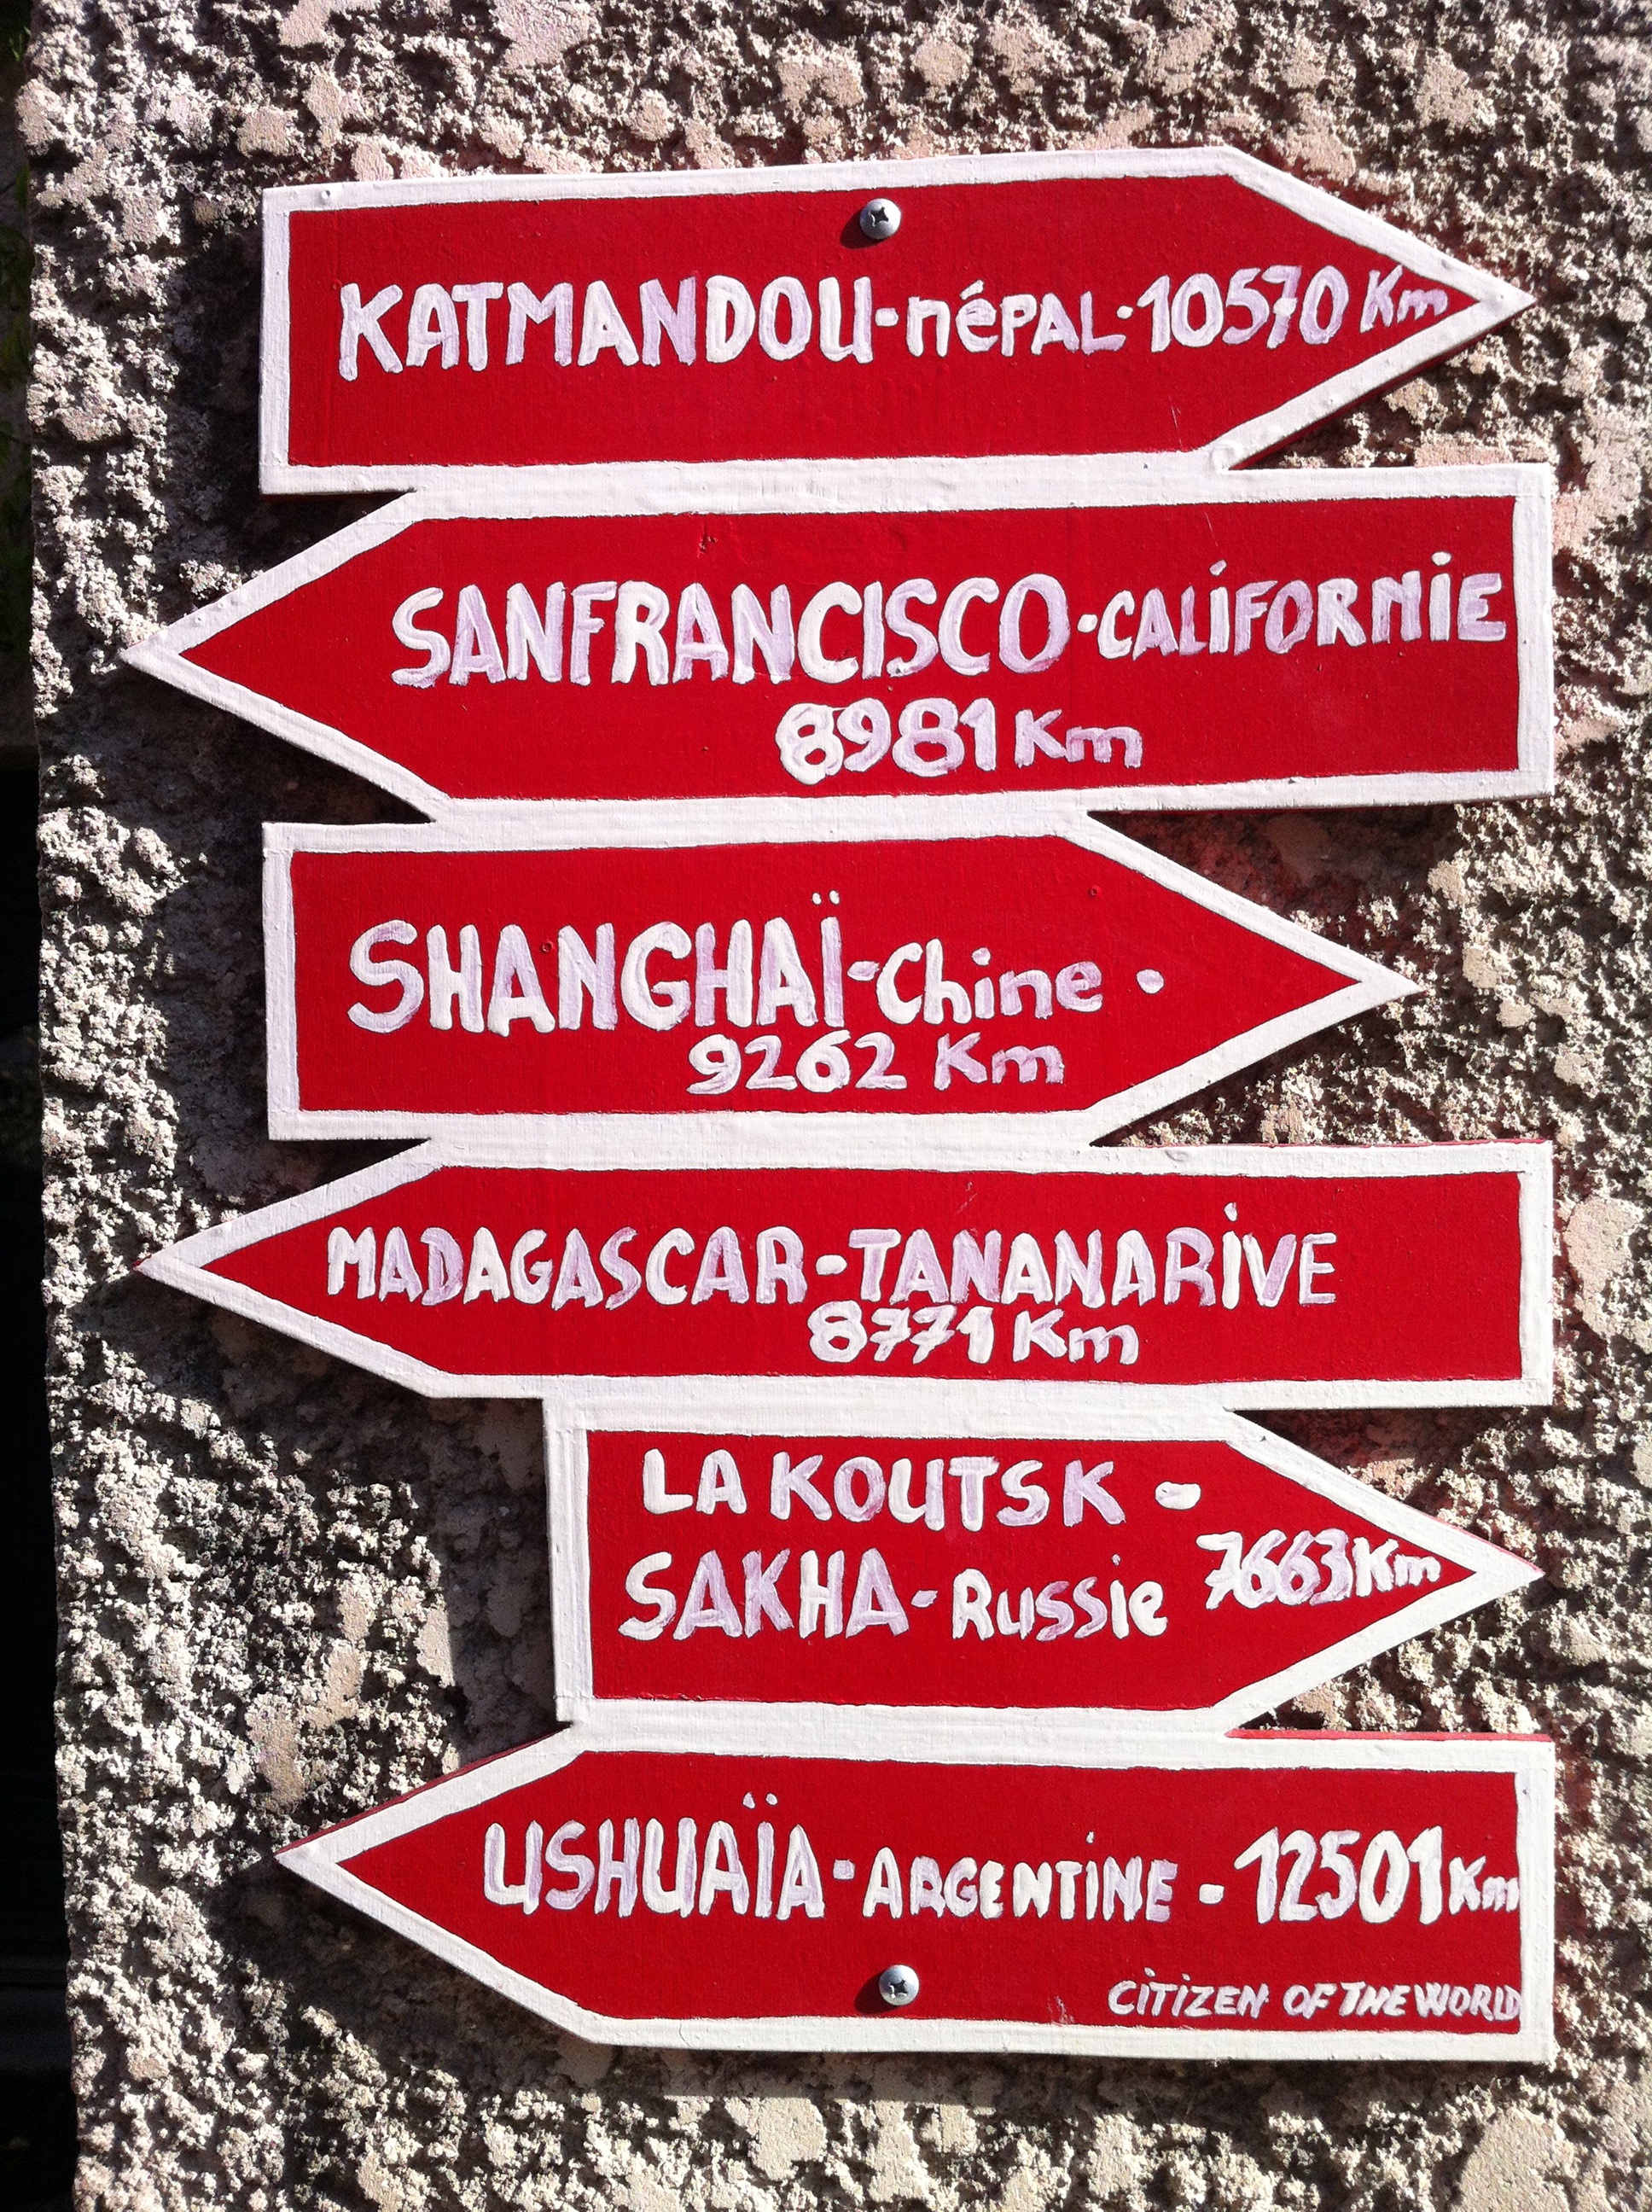
advertising, travel, san francisco, sign, direction, banner, signage, label, brand, font, madagascar, poster, panel, destination